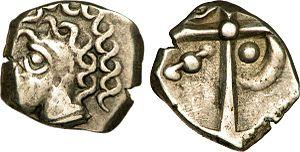
Drachme “à la tête négroïde” frappé par les Tolosates Date
Toulouse, est une commune du Sud-Ouest de la France. Capitale au Vᵉ siècle du royaume wisigoth, une des capitales du royaume d'Aquitaine, capitale du comté de Toulouse fondé en 852 par Raimond Iᵉʳ et capitale historique du Languedoc, elle est aujourd'hui le chef-lieu de la région d'Occitanie, du département de la Haute-Garonne, et le siège de Toulouse Métropole. Elle était également le chef-lieu de l'ancienne région Midi-Pyrénées jusqu'à sa disparition au 1ᵉʳ janvier 2016.
Tolosa est le nom de la métropole du peuple des Volques Tectosages, fondée vers le IIIᵉ siècle av. J.-C., devenue colonie romaine après la conquête de la Narbonnaise à la fin du IIᵉ siècle av. J.-C.. Plusieurs sites sont occupés par les populations tectosages dans la boucle de la Garonne, mais il semble que ce soit le site de Vieille-Toulouse qui soit le plus important. Vers 10 av. J.-C., les Romains déplacent cependant les populations dans la plaine, sur le site de l'actuel centre-ville de Toulouse.
Les Tolosates, Tolosani ou Tolosenses étaient un peuple du sud-ouest de la Gaule qui constituaient probablement une fraction des Volques Tectosages ; voisins du peuple aquitain des Ausques, leur capitale était Tolosa.